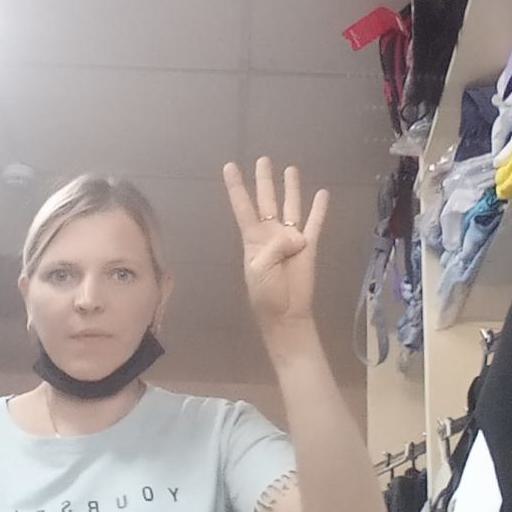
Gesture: four